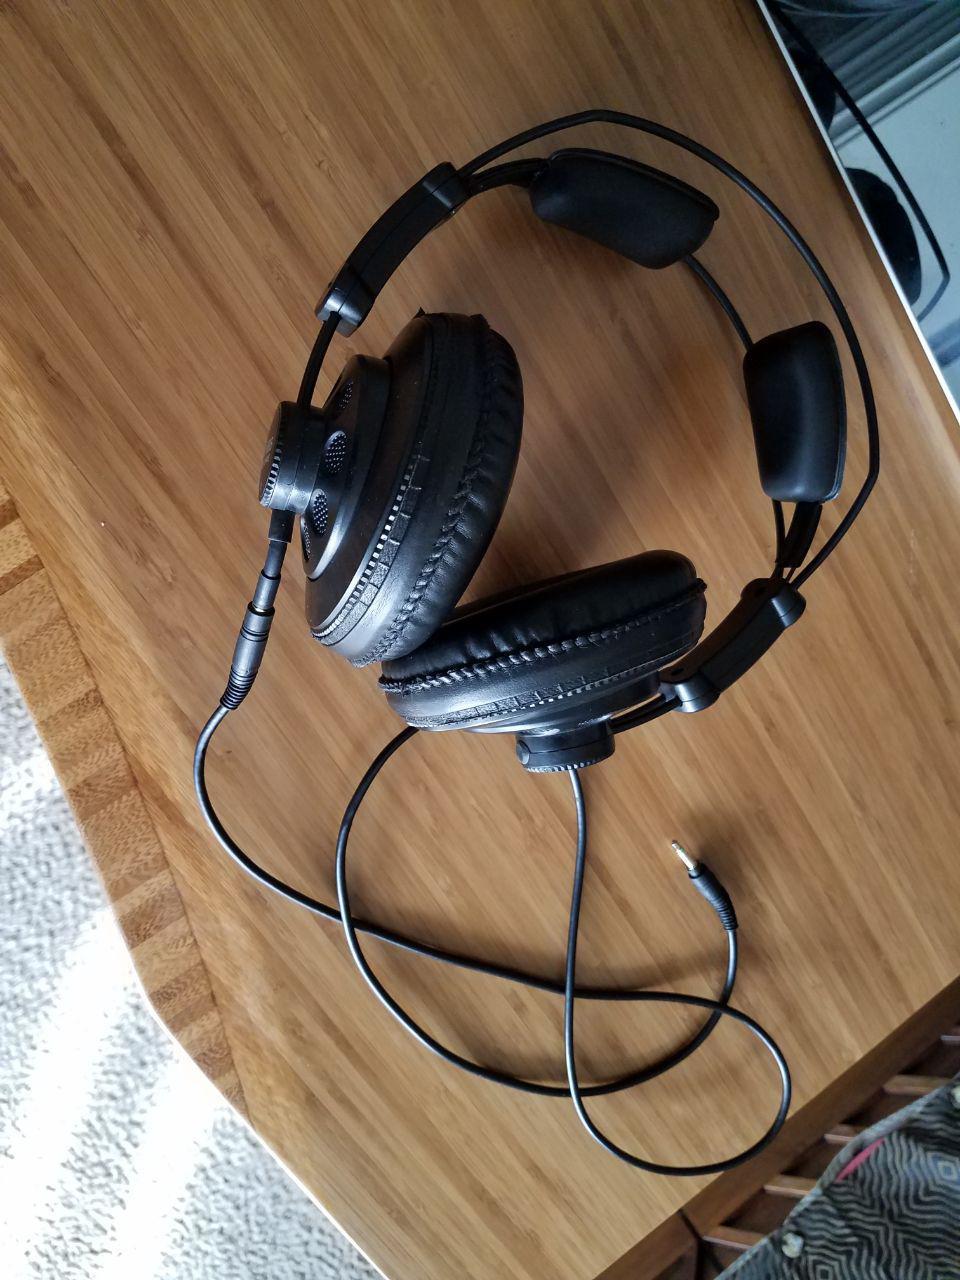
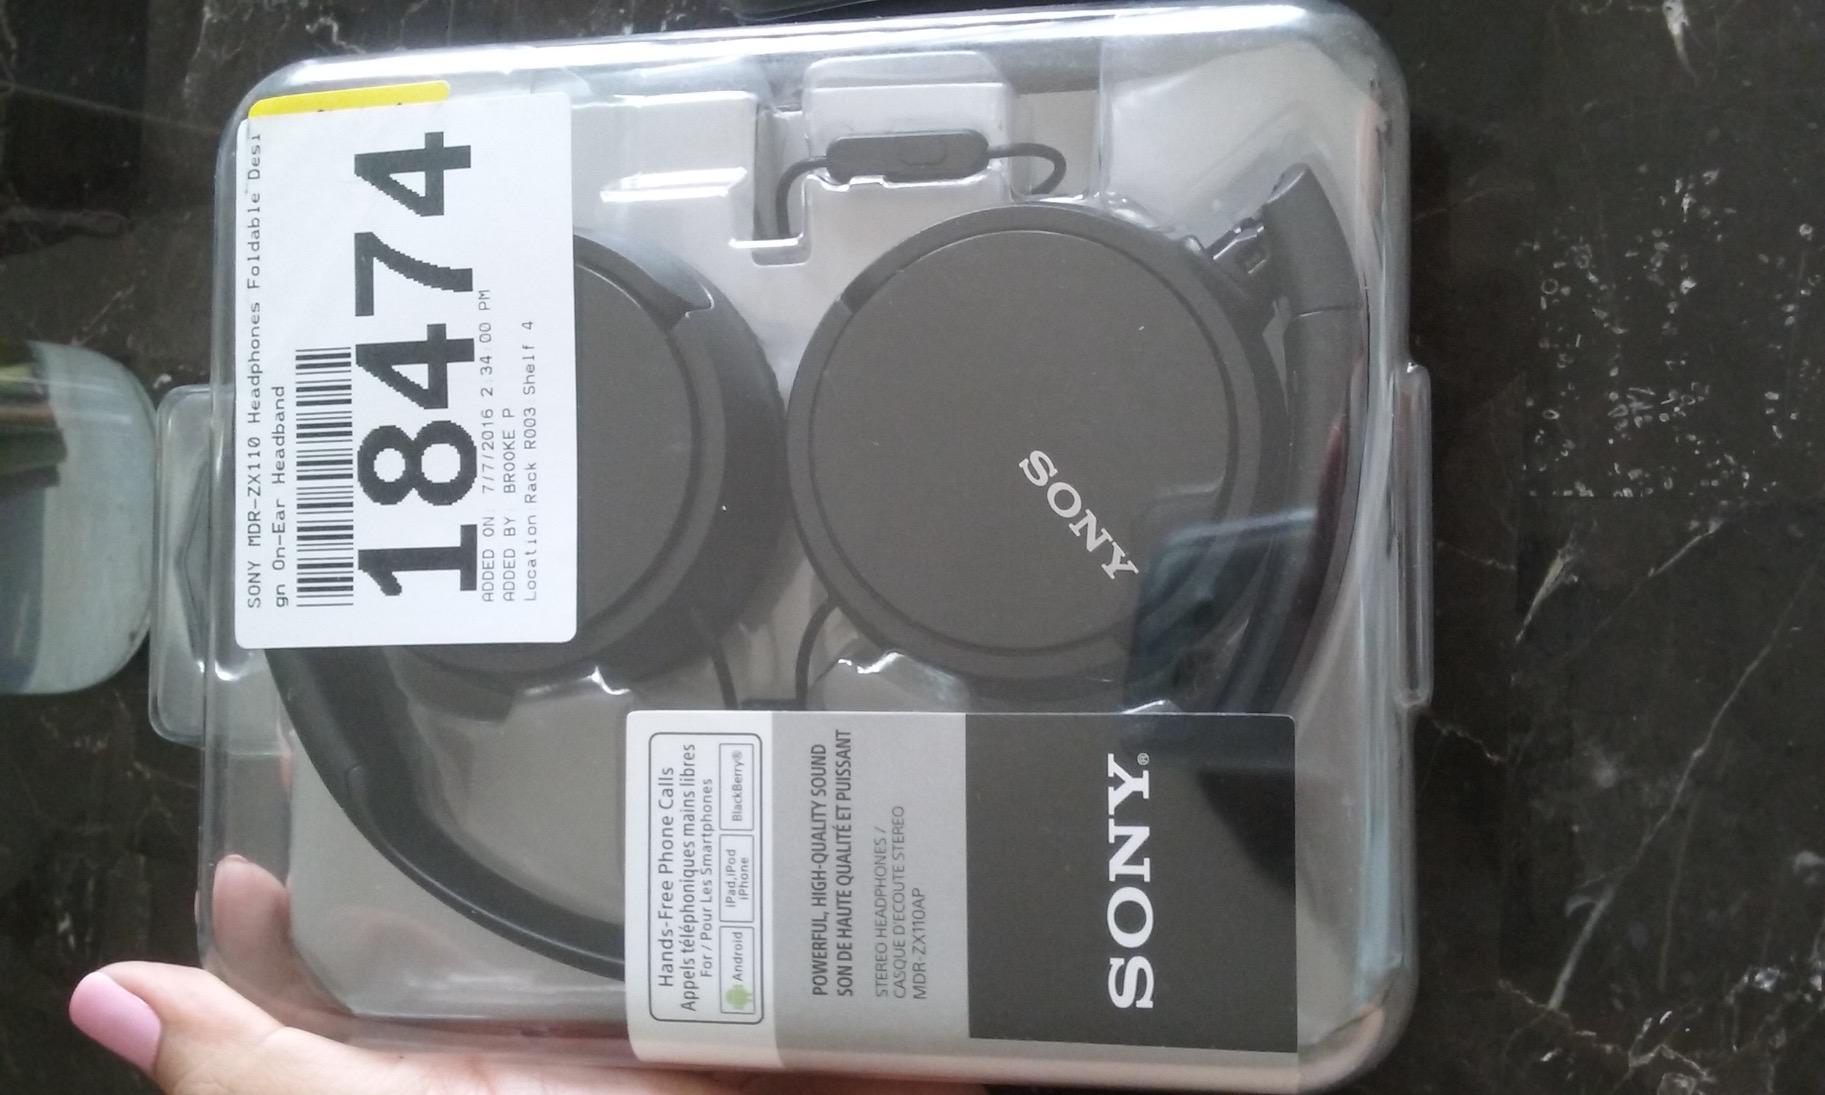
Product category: headphones
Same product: no